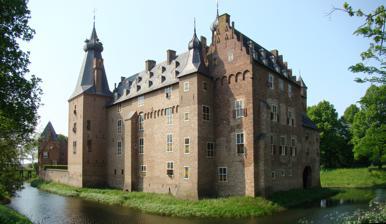
Building: Doorwerth Castle
Country: Netherlands
Year built: 1560
Castle in the Netherlands Doorwerth Castle Doorwerth, the Netherlands Doorwerth Doorwerth Castle Coordinates 51°58′00″N 5°47′20″E / 51.9667°N 5.7888°E / 51.9667; 5.7888 Type Castle Site information Open to the public Yes Condition Good Site history Built 1402-1560 Built by Robert van Dorenweerd Materials Brick Kasteel Doorwerth (1744) Doorwerth Castle in winter 2020 Doorwerth Castle ( Dutch : Kasteel Doorwerth ) is a medieval castle situated on the river Rhine near the city of Arnhem , Netherlands . History The original castle, probably wooden, is first mentioned in 1260 when it was besieged and burned to the ground, after which it was rebuilt in stone. In 1280 this second castle was again besieged and this time the bailey was burned down. This castle probably consisted of a simple hall-keep, two stories high with 1.20 meter thick walls, and featured a surrounding moat which was fed by the nearby river Rhine . During the 14th century the castle was continually enlarged. Doorwerth Castle was originally the property of the Van Dorenweerd family. In 1402 Robert van Dorenweerd dedicated the castle to the Count of Gelre, Reinald IV. In return Robert was granted the castle and its land in fief. Around the middle of the 15th century the castle was enlarged again, this time by knight Reinald van Homoet, the 10th Lord of Dorenweerd, who was also the owner of Doornenburg Castle. Doorwerth Castle reached its largest form just after the middle of the 16th century under Daem Schellart van Obbendorf, the 15th Lord of Dorenweerd. He made the castle and the group of buildings on the bailey into a unity and adjusted them for more space and comfort. By 1560 Doorwerth Castle had almost reached its present appearance. Around 1637 the bailey was rebuilt to its present appearance and a dike was built around the castle to protect it from flooding of the river Rhine. Shortly after, the castle changed ownership due to financial problems and was granted in fief to a German Count, Anton I van Aldenburg. His successors did not alter the castle or bailey but did acquire more land. At the end of the 18th century, the castle was no longer inhabited, but was looked after by a steward for its owners who now lived in England . Modern times As a result, the castle was in a neglected state when it was bought, in 1837, by the baron JAP. van Brakell. He carried out a thorough restoration and a complete modernization of the castle. This revival of the castle only lasted for a short time; after the baron's death in 1844 the castle again fell into neglect. It remained neglected until 1910, when it was bought by retired artillery officer Frederic Adolph Hoefer . Again the castle was thoroughly restored, undoing some of the 19th century alterations and additions. After 1913 it was used as a Dutch Artillery Museum. The castle suffered heavily in 1944 as a result of German destructiveness and Allied shelling during World War II . Directly after WW II a lengthy restoration began that lasted until 1983. By then the castle was back into its 18th-century state and was owned by the "Friends of the Castles of Gelderland" foundation who now maintain the castle as a museum. In 1969–1970, Erik Hazelhoff Roelfzema wrote his book Soldaat van Oranje (Soldier of Orange) in the restaurant Beaulieu . Dutch film director Stephan Brenninkmeijer was born at Doorwerth castle in 1964 and lived there until 1970. In 2004, the Castle was investigated for the ghosts allegedly haunting it by the British paranormal television show Most Haunted . Translation: "To G.H. Brenninkmeijer - in memory of the hospitality and leisure enjoyed in "Beaulieu", during the writing of this book in Doorwerth, 1969–1970. Sincerely Erik Hazelhoff Roelfzema. May 1971") Doorwerth, castle: kasteel Doorwerth Main tower Main gate Castle tower Inside the castle 450-year-old Robinia pseudoacacia See also Dutch Rijksmonument 32429 List of castles in the Netherlands References Kransber, D. & H. Mils, Kastelengids van Nederland, middeleeuwen , Bussem 1979 ( ISBN 90-228-3856-0 ) Kalkwiek, K.A., A.I.J.M. Schellart, H.P.H. Jansen & P.W. Geudeke, Atlas van de Nederlandse kastelen , Alphen aan den Rijn 1980 ( ISBN 90-218-2477-9 ) Helsdingen, H.W. van, Gids voor de Nederlandse kastelen en buitenplaatsen , Amsterdam 1966 Tromp, H.M.J., Kijk op kastelen Amsterdam 1979 ( ISBN 90-10-02446-6 ) Specific